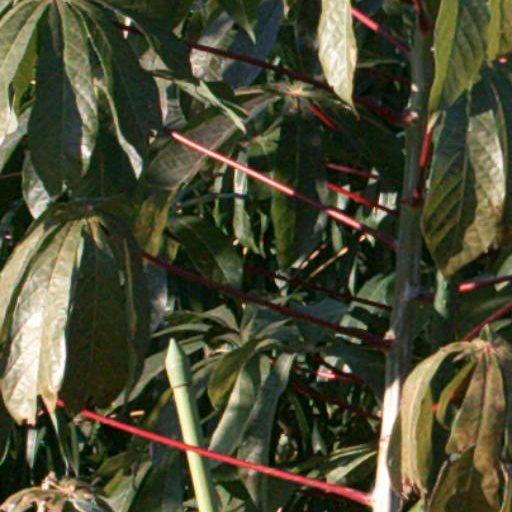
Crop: cassava